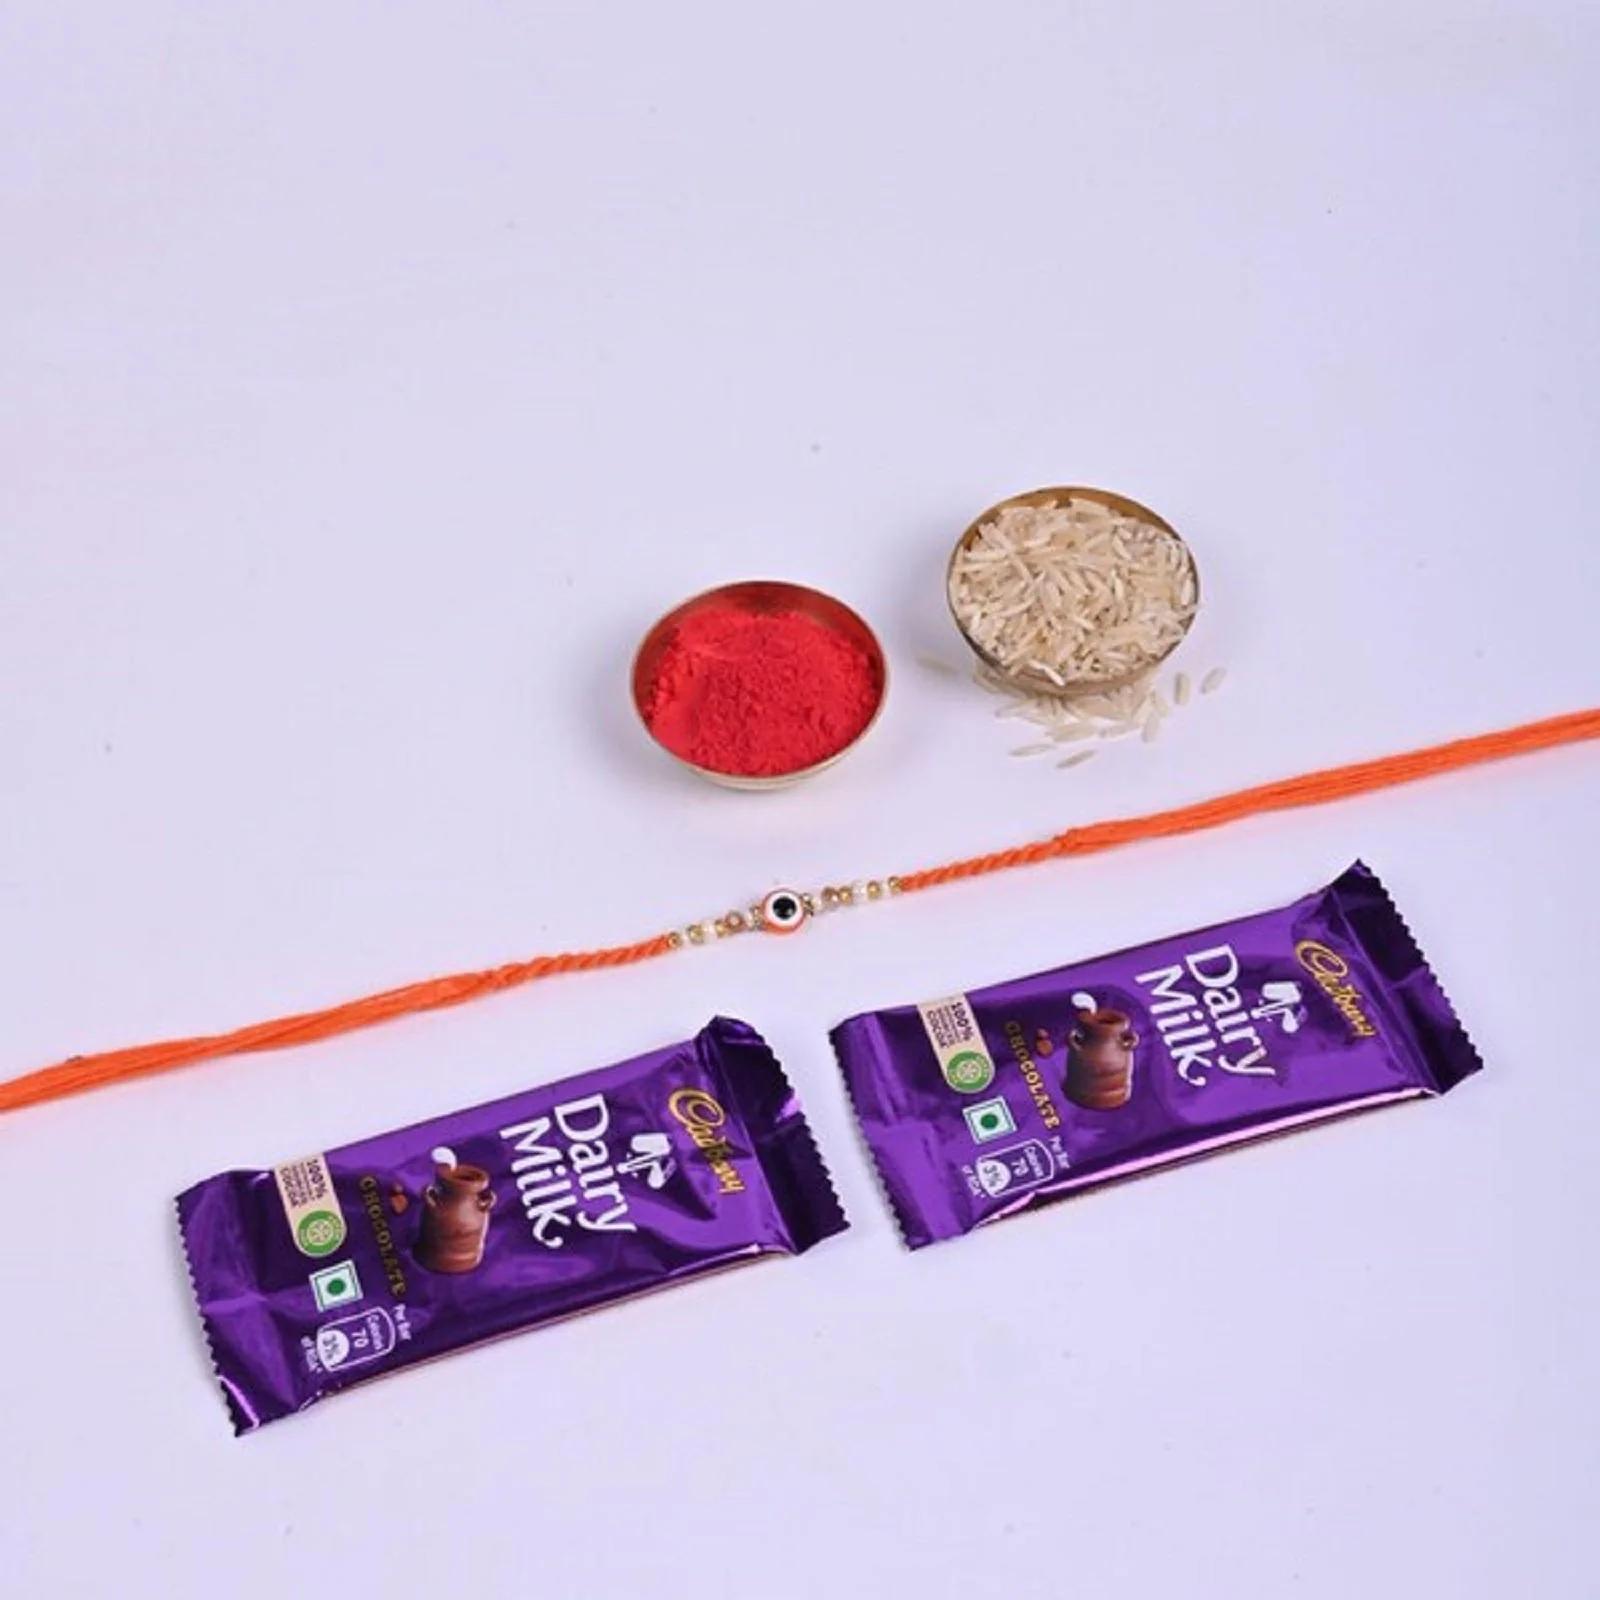
Designer Green Pearl Rakhi with two Cadbury Chocolate Pack Of 1
Type: Rakhis
Brand: FNPCRAFT
Price: Rs. 300
 Includes Rakhi, Roli Chawal, two CadburyÂ Chocolate . Designs may vary and will be sent as per availability .Images are for Representation purpose only.We began with a vision to provide quality and trendy fashion jewellery and Rakhi products to consumers at competitive prices. We exist to Craft High Quality and appealing Ethnic Jewellery and Rakhi. 100% Genuine Quality Product.Specially designed handcrafted traditional designer rakhi.Designer rakhi - a touch of modernity into the traditional and sacred thread of rakhi. The rakhi thread is introduced for the celebration of the festival of rakhi that is also known as â€˜raksha bandhanâ€™. It is the sacred thread that every sister ties on the wrist of their brother, while praying to god for their well being.Rakhi is the festival of expressing the feelings of love. Thus what can be better than expressing it your loving brother by bringing a designer rakhi for him this year. In our range of designer rakhi, there is a vast choice for selecting the best one for your brother.Roli Chawal The two most important ingredient of rakhi pooja thali is Roli and Chawal. Both are used for applying the auspicious tikka on brother's forehead while performing the rituals of Raksha Bandhan.Superior Quality & Skin Friendly: High Quality as per International Standards that makes it very skin friendly. It has been made from toxic free materials Anti-Allergic and Safe for Skin. It can be worn over long time periods without any complains of ach and swelling. Made from Premium Quality Material this product assures to remain in its Original Glory even after years of usage